The Passion of Life

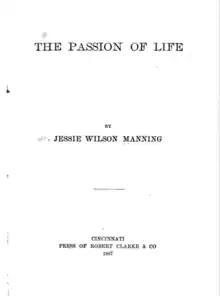
First edition frontispiece

The Passion of Life was a 19th-century American book of poetry by Jessie Wilson Manning. Published in 1887 by Robert Clarke & Company, Cincinnati, Ohio, the 75 page printed volume, written in Chariton, Iowa, was dedicated to Manning's mother, Mrs. Adeline Hensham Wilson. The work was a poem in five parts: I. "The Glamour of Youth"; II. "Song of the Soul"; III. "Lost Love"; IV. "May glides Onward into June "; V. "The Doubter ".